P&T Group

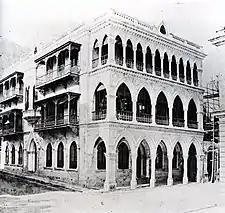
Chartered Bank, Hong Kong

The origins of the P&T Group date back to 1868, with founder William Salway's arrival in Hong Kong from Australia, to establish a design practice in response to the demand for grander buildings. In 1880s, the Beaconsfield Arcade was completed, Hong Kong’s first multi-storey shopping centre. Architect, Clement Palmer and structural engineer Arthur Turner joined the partnership. In 1890s, the company name changed to Palmer & Turner, the name remained for nearly a century.